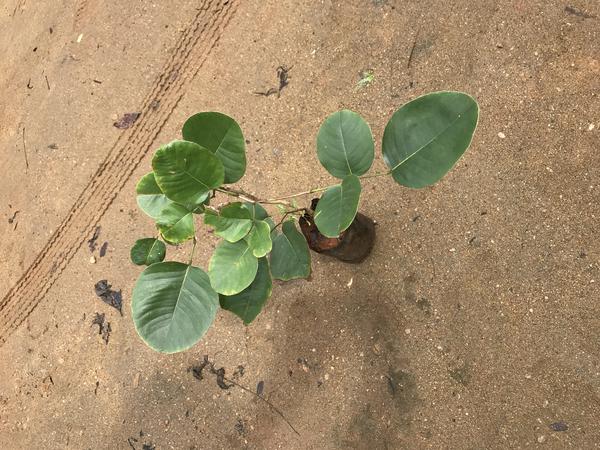
Plant: Raktachandini